Amazon Echo

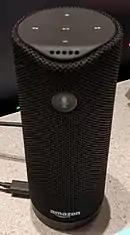
The Amazon Tap

In September 2020, the fourth-generation Echo Dot was revealed with a new spherical design that was 30 percent smaller than the third-generation Echo.